Venezuelan independence

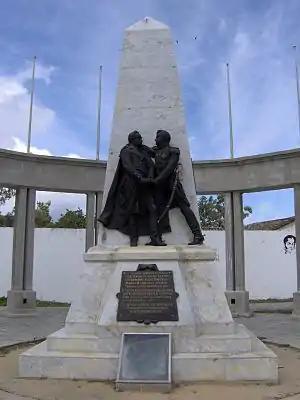
Monument to the embrace of Bolivar and Morillo in Santa Ana de Trujillo.

On February 15, 1819, Bolívar installed the Congress of Angostura and pronounced the Discurso de Angostura which was elaborated in the context of the wars of Independence of Venezuela and Colombia. The Congress brought together representatives from Venezuela, New Granada (now Colombia) and Quito (now Ecuador). The decisions initially taken were the following: